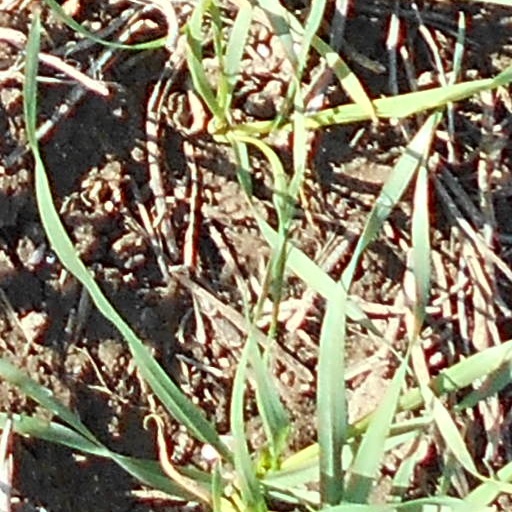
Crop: wheat